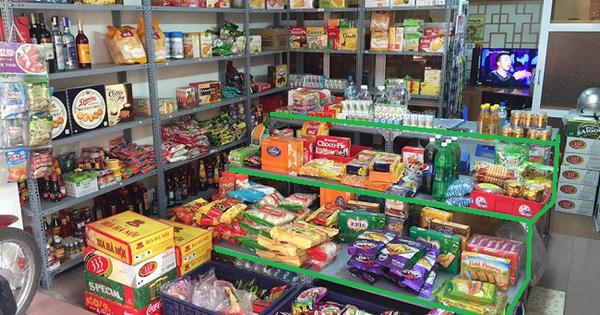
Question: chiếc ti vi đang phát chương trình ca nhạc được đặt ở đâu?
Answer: ở trong một tiệm tạp hóa